Second presidency of Lula da Silva

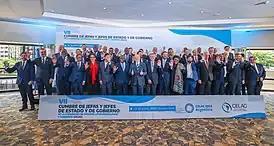
Lula and other Latin American leaders at the 7th CELAC Summit in Buenos Aires, Argentina

In January, 2023, Foreign Minister Mauro Vieira announced Brazil's return to the Community of Latin American and Caribbean States (CELAC). During the 7th CELAC summit, Lula expressed support for a modernization of the South American customs union Mercosur and the creation of a common unit of account between Argentina and Brazil which other South American nations could also join to boost regional integration and skip US dollar dominance.